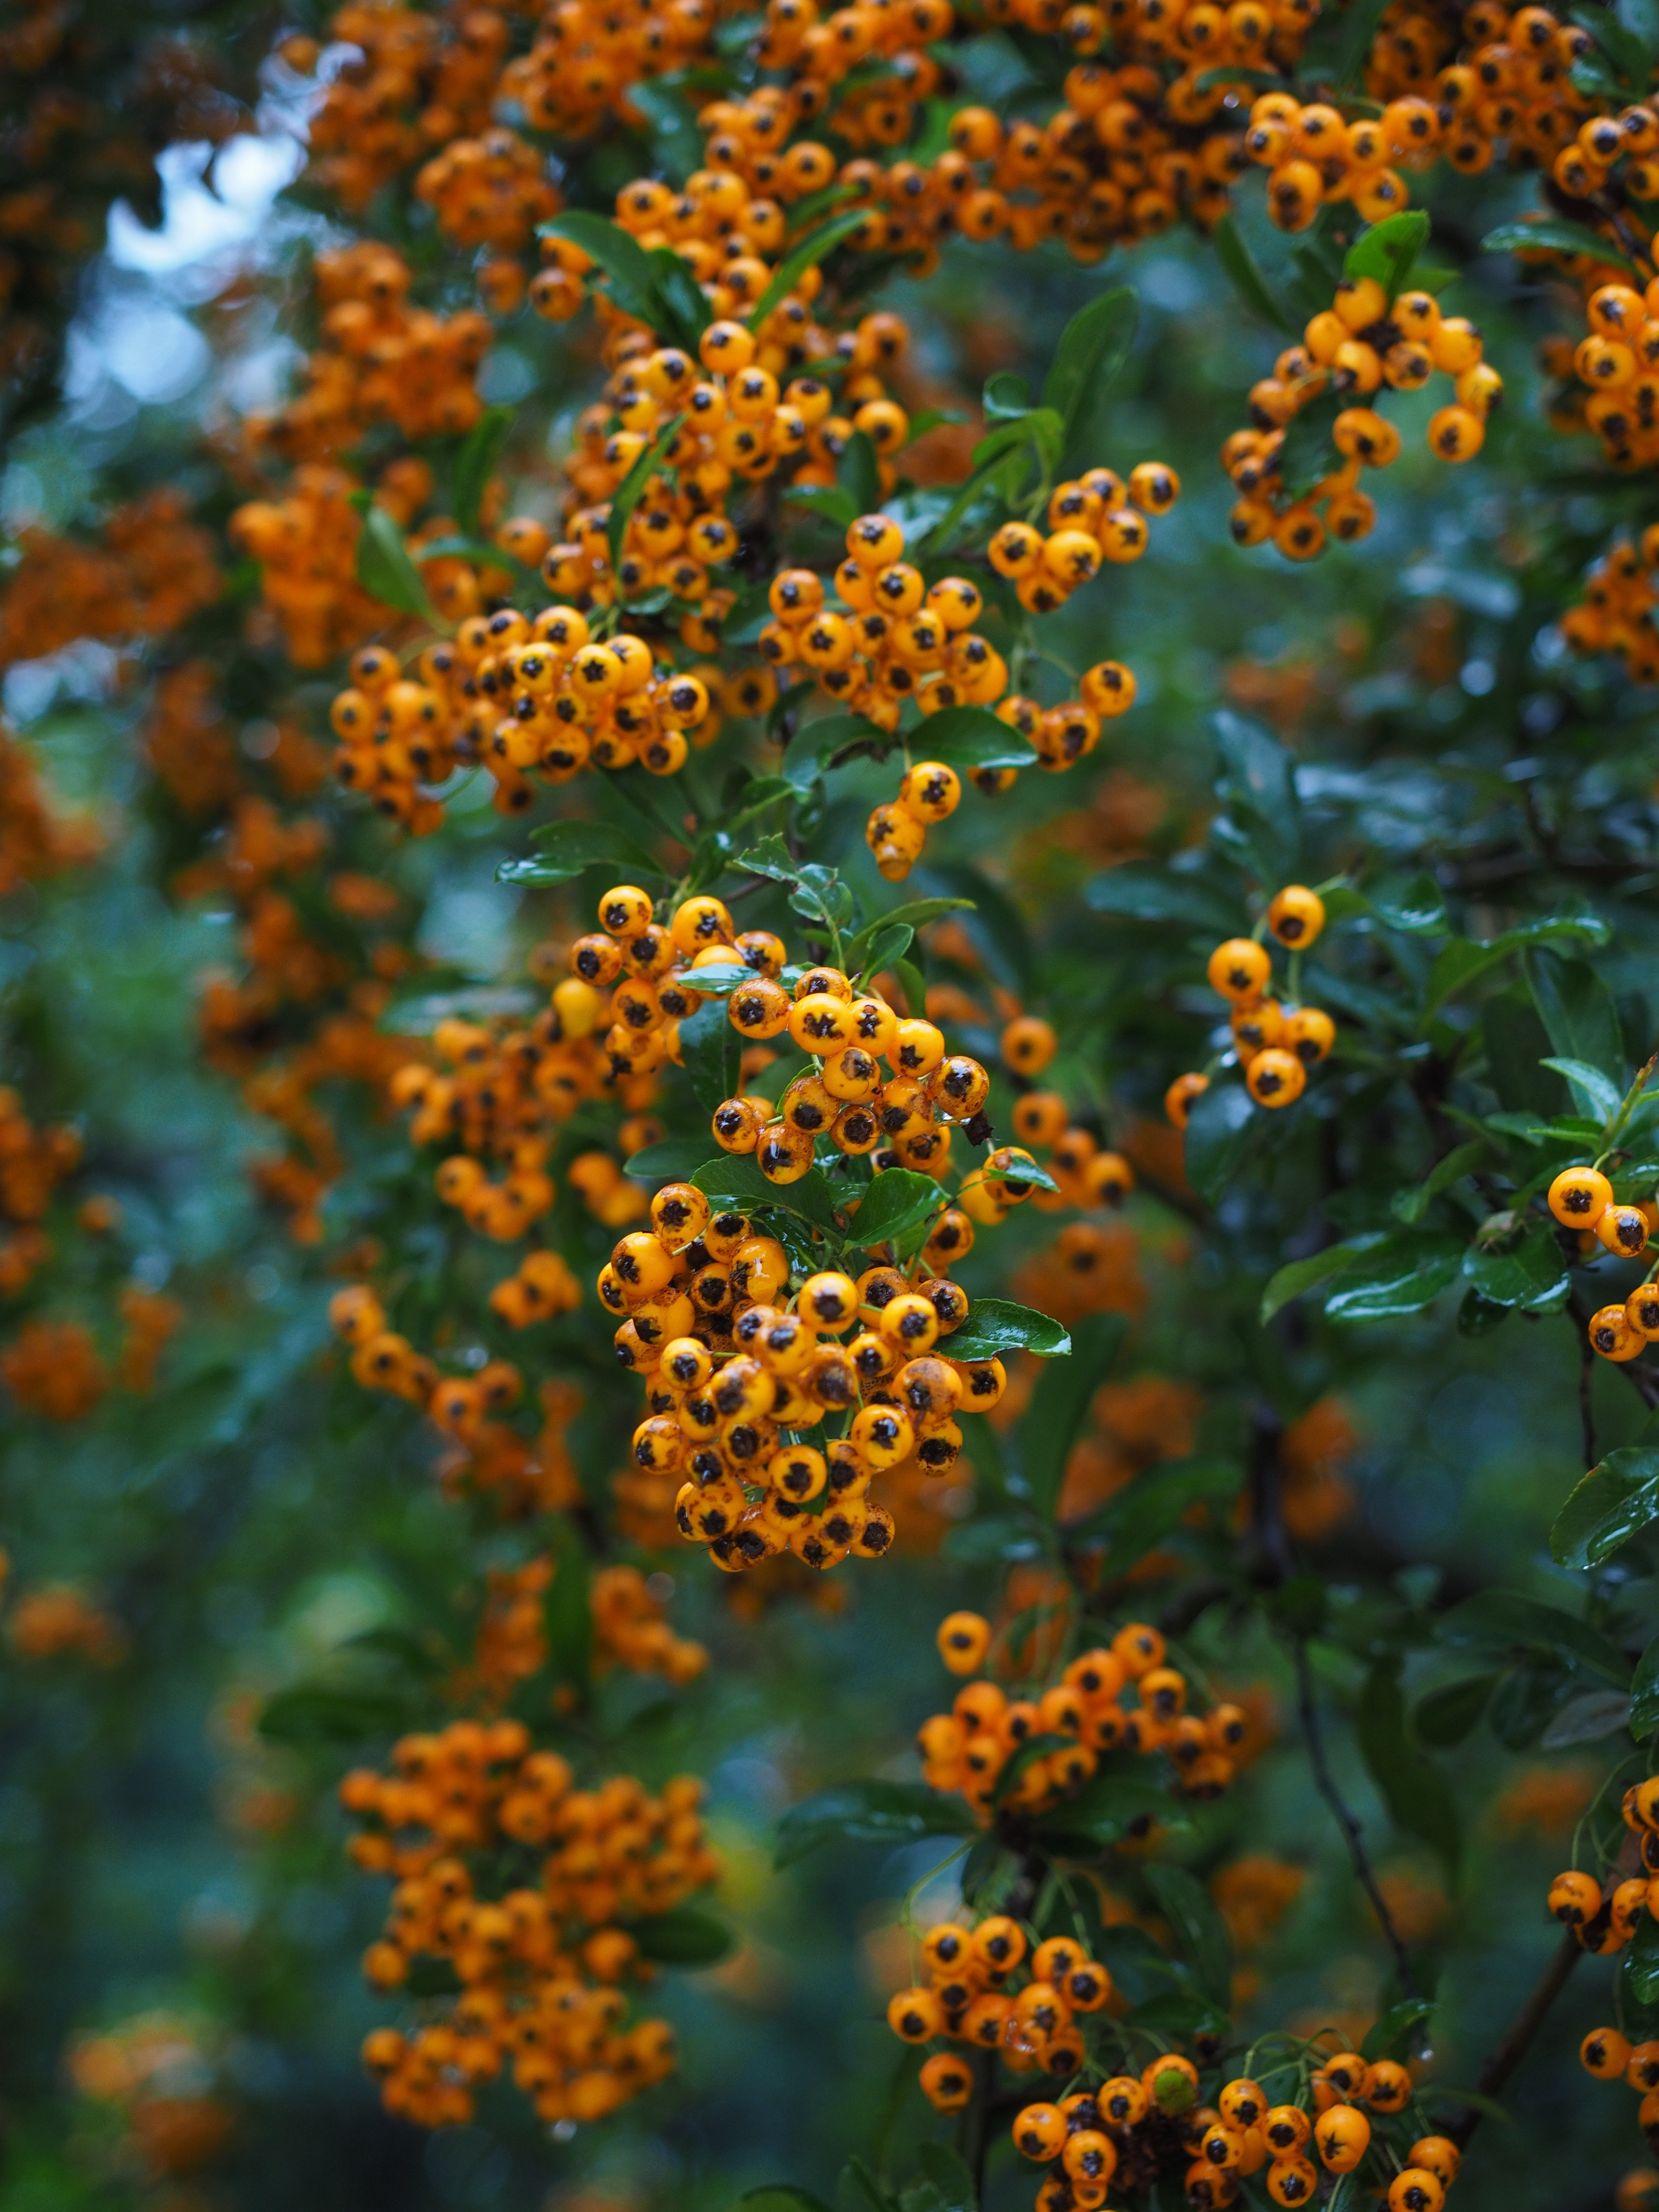
nature, plant, sunlight, leaf, flower, bush, orange, pollen, autumn, botany, yellow, flora, wildflower, berries, shrub, periwinkle, fruits, ornamental, ornamental shrub, pyracantha, hedge, evergreen bush, macro photography, flowering plant, spiny, daisy family, rowanberries, birds bosk, firethorn, annual plant, land plant